Gospel Oak to Barking line

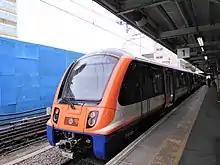
Class 710 standing at Barking

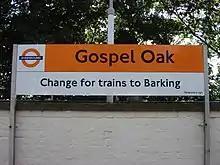
Sign advertising the interchange at Gospel Oak

Until 2010 London Overground operated six Class 150 two-coach diesel units on the line. They were replaced by eight Class 172/0 two-coach diesel multiple units (DMUs).